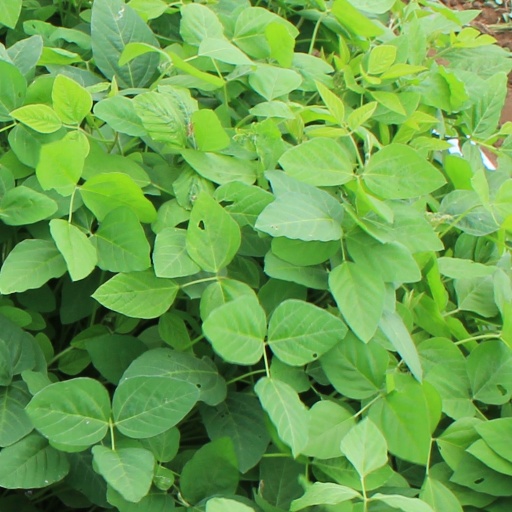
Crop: soybean